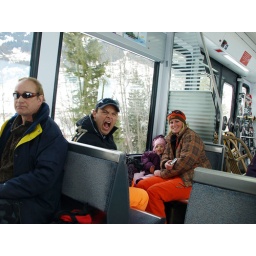
Up the mountain by train